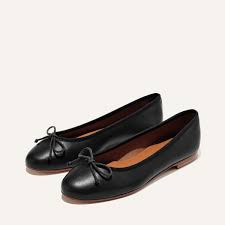
Label: Ballet Flat